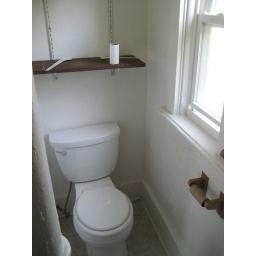
the bathroom forms a T shape. you walk in the door and the toilet's on the left and the bathtubs on the right.